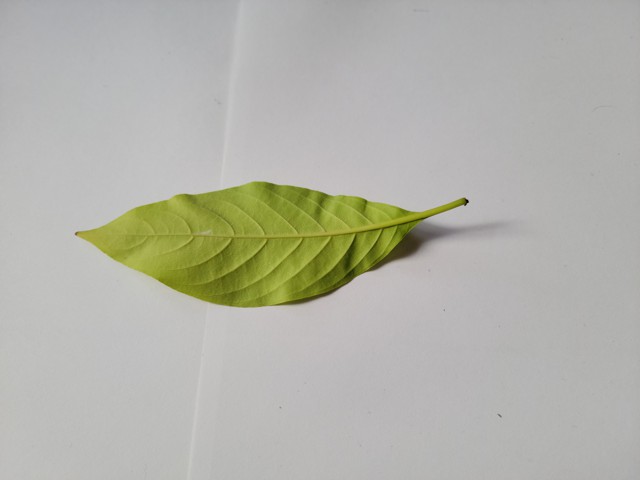
Plant: basok